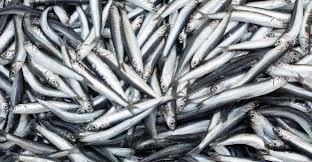
Yemek: hamsi